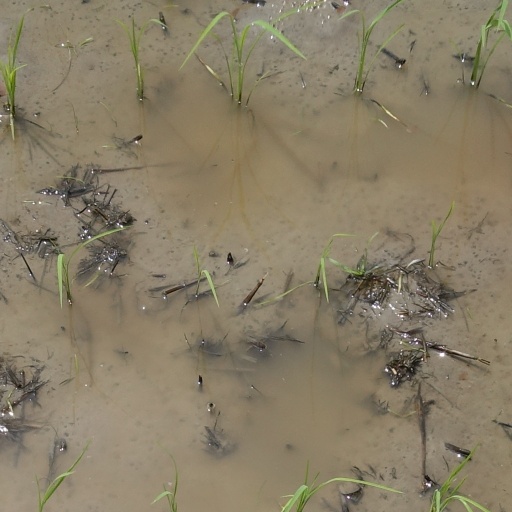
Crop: rice